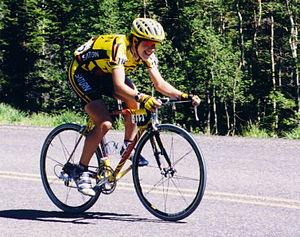
Judith Arndt est une cycliste allemande, professionnelle entre 1999 et 2012, et militante lesbienne. Durant sa carrière, elle pratique le cyclisme sur route et le cyclisme sur piste, où elle compte un total de quatre titres mondiaux et trois médailles olympiques. Coureuse complète, elle se révèle être une spécialiste du contre-la-montre et des courses par étape. Elle est ainsi sacrée neuf fois championne d'Allemagne contre-la-montre, pour deux titres dans l'épreuve en ligne. En 2004, elle termine la saison numéro un mondiale. Elle a été neuf fois dans le top trois mondial à la fin de la saison. En 2008, elle remporte la Coupe du monde. On dénombre également à son palmarès deux Tours de l'Aude, deux victoires au Tour des Flandres, deux Coupes du monde cycliste féminine de Montréal, un Tour de Nuremberg, le Rotterdam Tour, le GP of Wales, deux podiums sur le Tour d'Italie et cinq sur la Flèche wallonne.